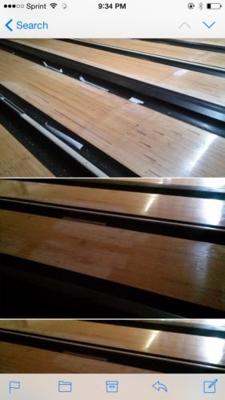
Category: table